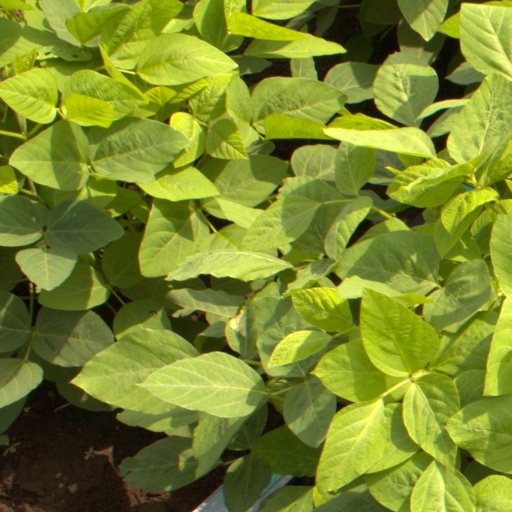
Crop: soybean